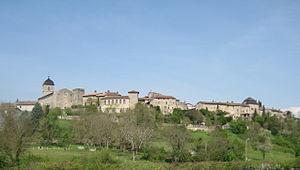
Pérouges
La cité médiévale de Pérouges ou encore le Vieux Pérouges est une ancienne ville médiévale fortifiée située à Pérouges dans le département de l'Ain en région Auvergne-Rhône-Alpes. Ses murailles datent des XIVᵉ et XVᵉ siècles et elle a conservé un grand nombre de maisons médiévales.